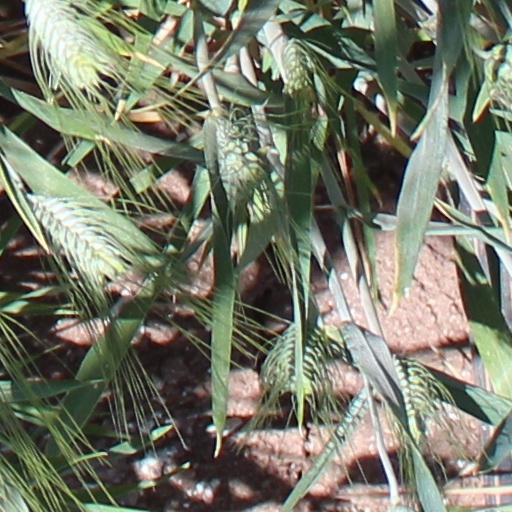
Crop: wheat